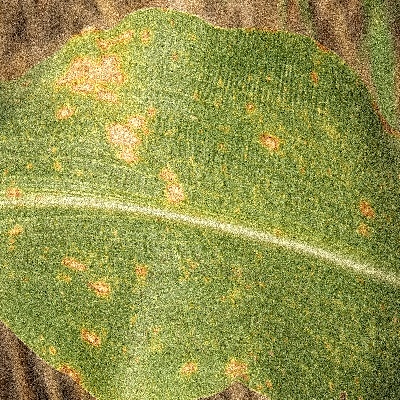
Label: Corn_(Maize)___Leaf_Spot